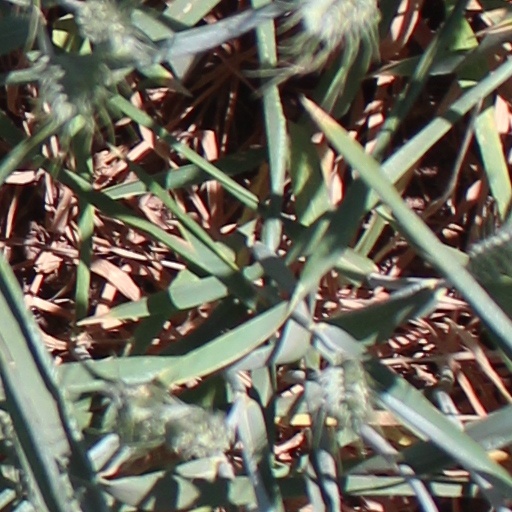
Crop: wheat